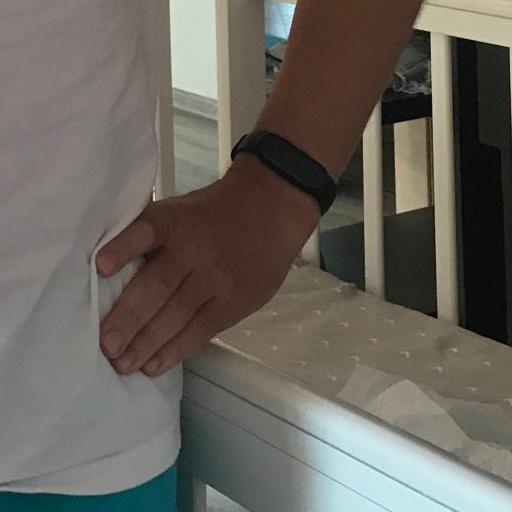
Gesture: no_gesture